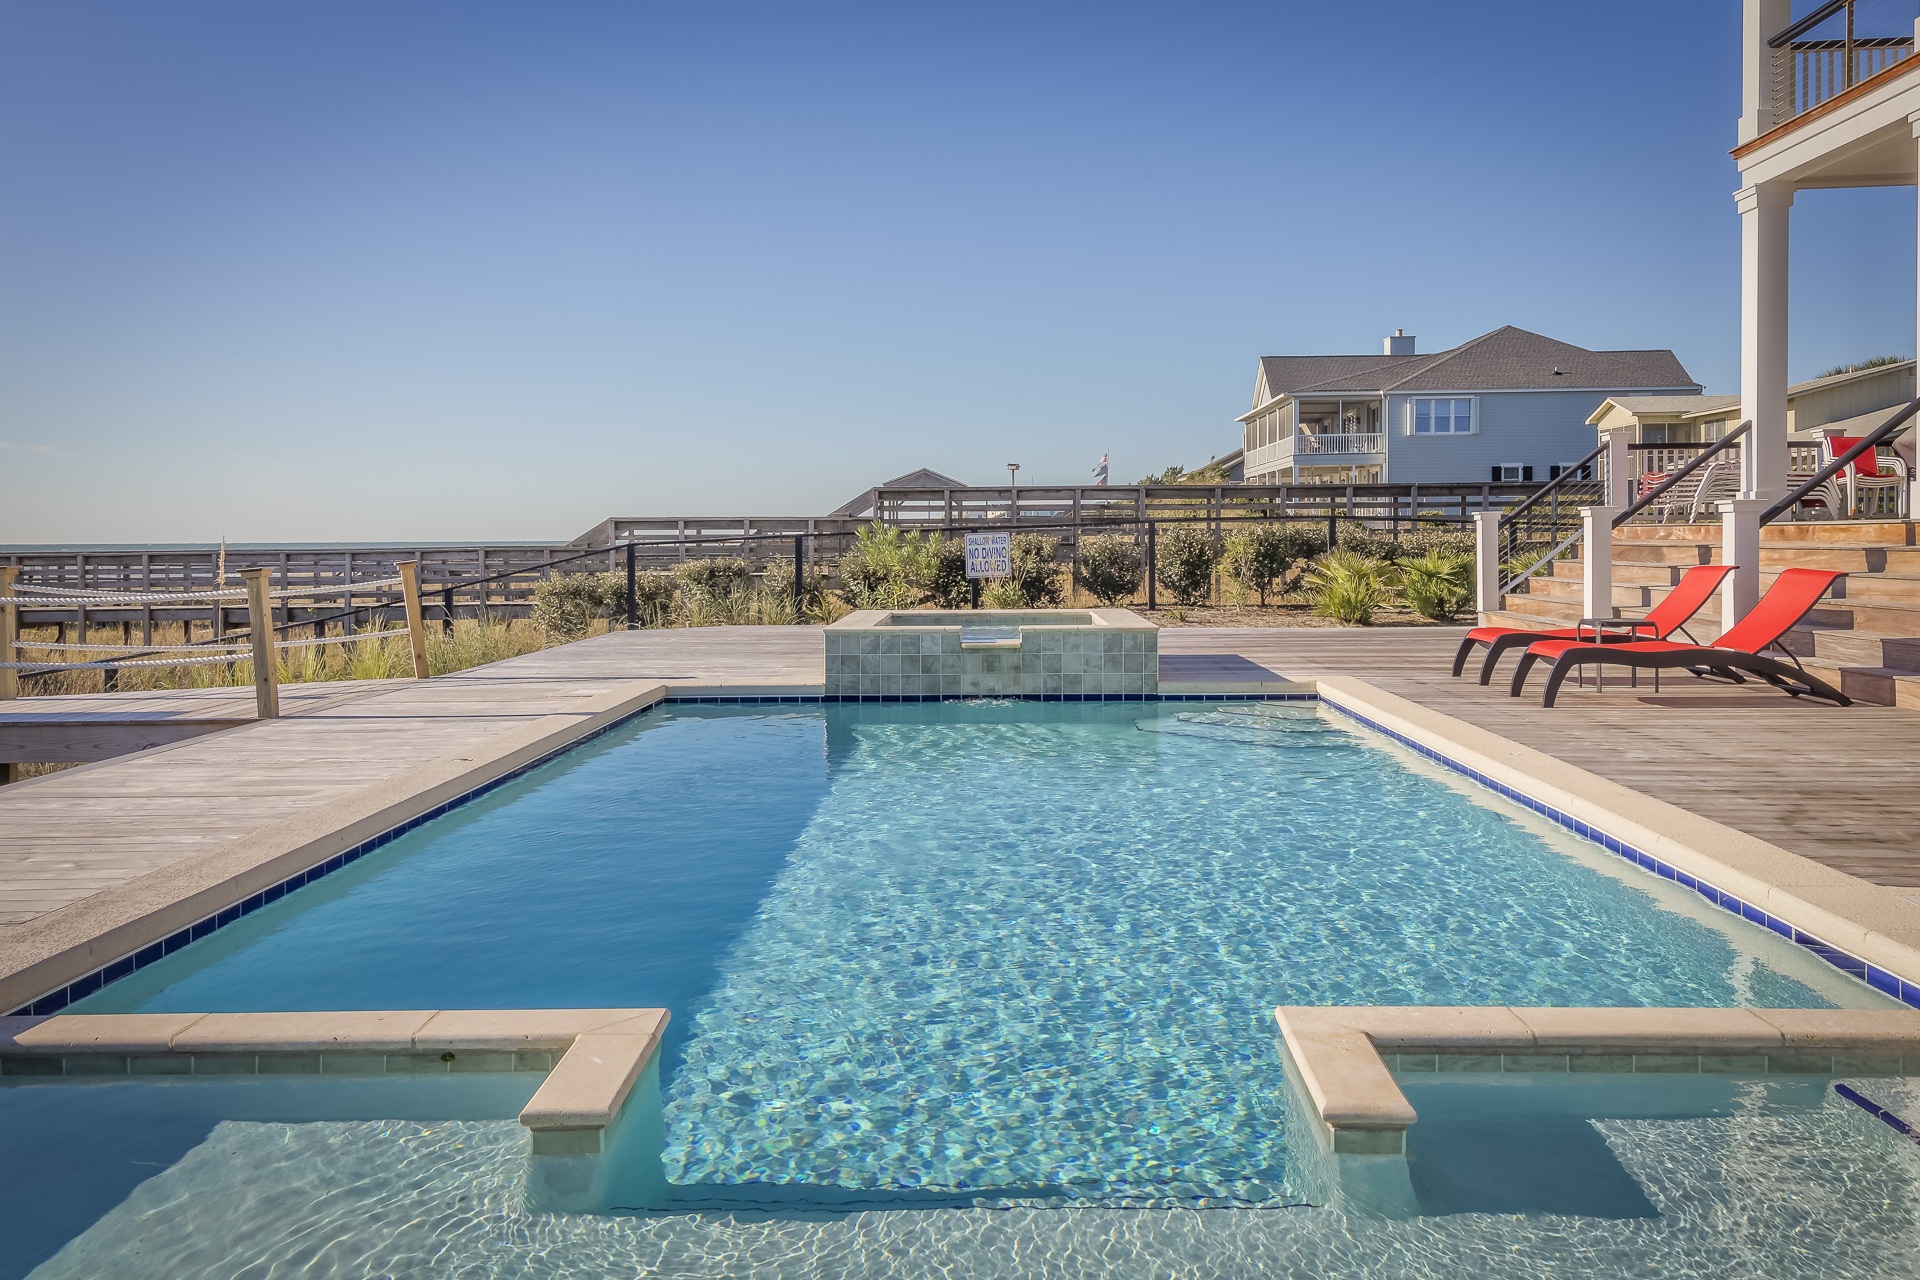
sea, outdoor, sky, villa, home, vacation, pool, swimming pool, backyard, property, leisure, modern, swimming, relaxation, luxury, resort, poolside, estate, condominium, real estate, reflecting pool